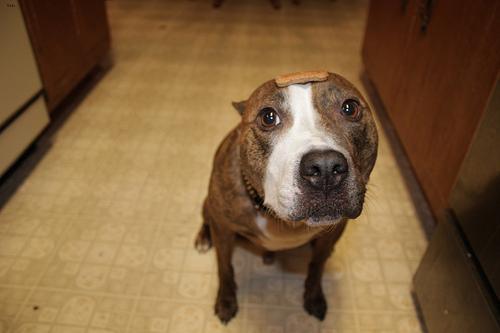
american pit bull terrier